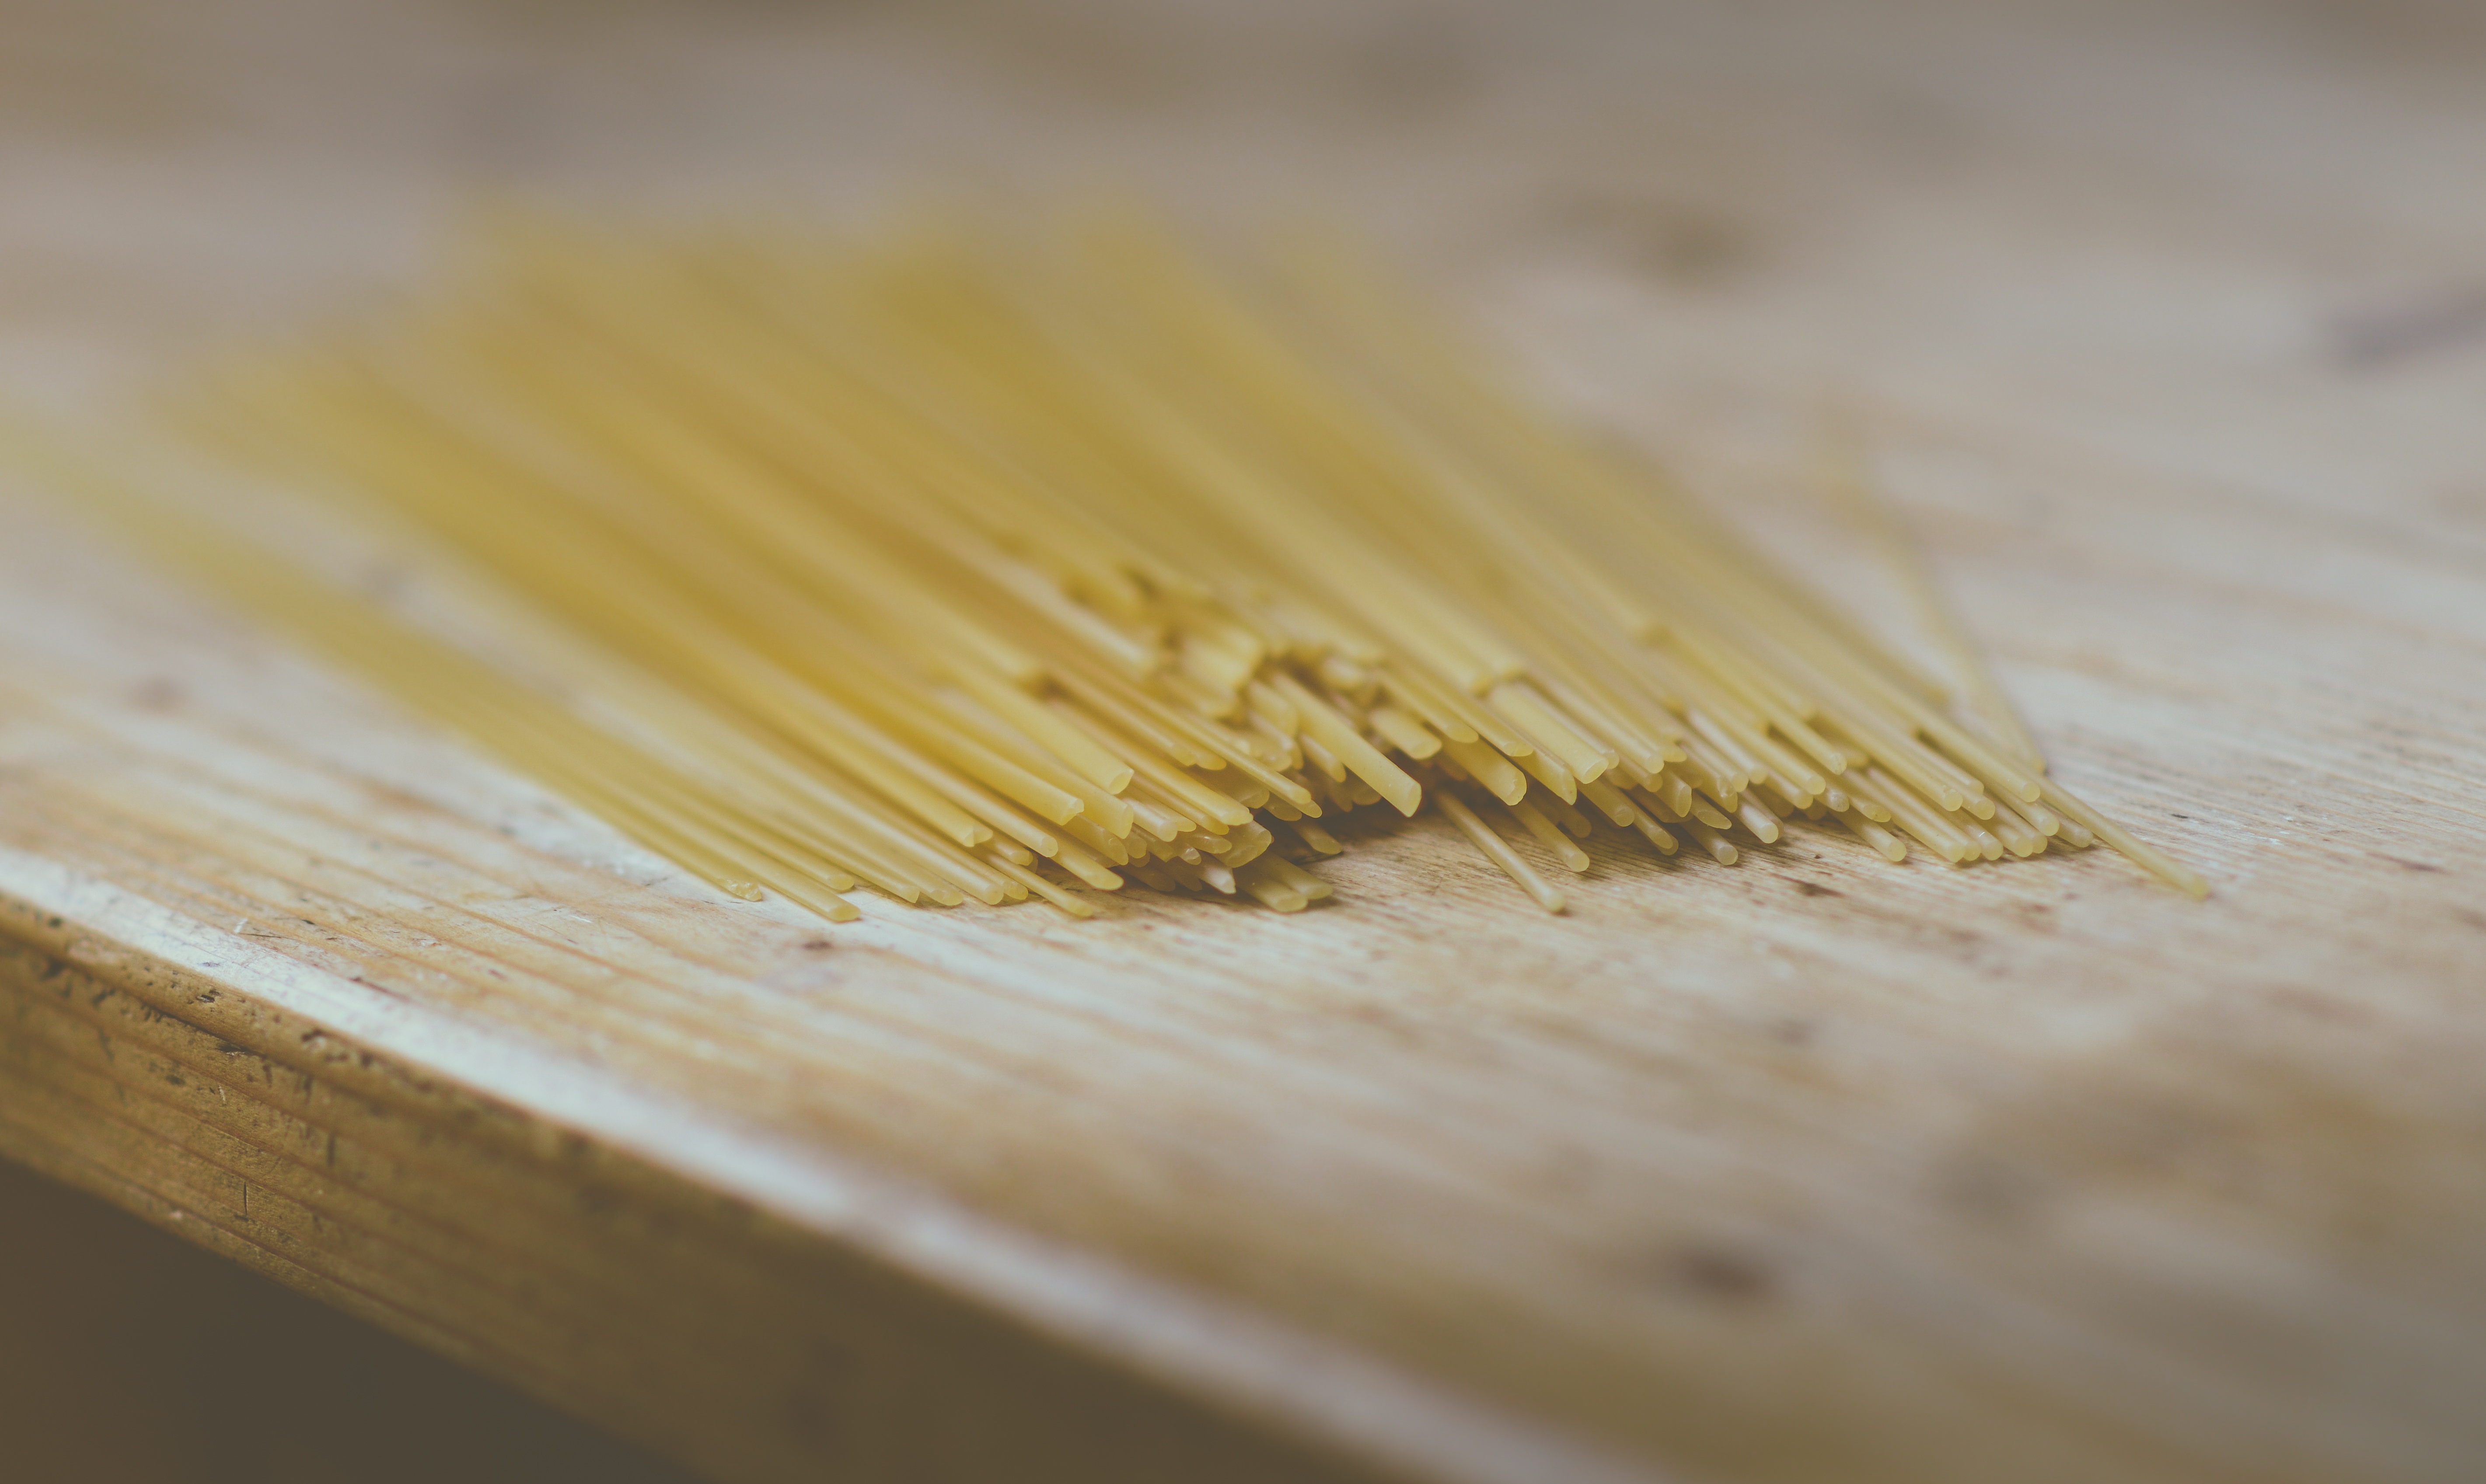
wood, leaf, dry, food, produce, yellow, pasta, close up, noodles, bake, tasty, macro photography, plywood, grass family